Portuguese crown jewels

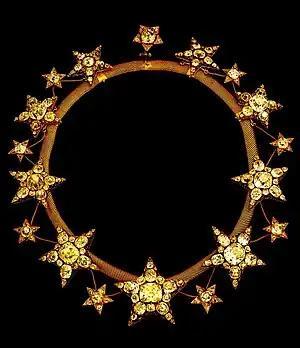
The Necklace of the Stars

Though the Portuguese crown jewels have had a long history, wars, theft, and devastation have reduced the jewels mainly to those produced under the reigns of João VI and Luís I. The current set of crown jewels includes numerous pieces of jewelry, gold, gems, robes, and other regalia, but most notably: